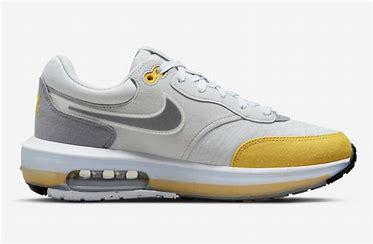
Brand: Nike
Model: Air Max Motif